Stalinist repressions in Azerbaijan

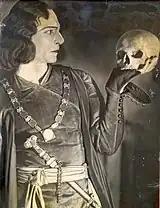
Abbas Mirza Sharifzadeh playing Hamlet, 1926

Ahmet Javad, a poet, translator, member of AWU, and professor, is known for writing the lyrics of the Azerbaijani national anthem. After the establishment of the Soviet government, he served as the head of the Department of Public Education in Guba from 1920 to 1922. He was a teacher, associate professor, and head of the department of Azerbaijani and Russian languages at the Azerbaijan State Agricultural University in Ganja from 1930 to 1933. He worked as an editor in the translation department of the Azerbaijan State Publishing House in 1934 and headed the documentary film department at "Azerbaijanfilm" from 1935 to 1936. However, articles and denunciations written against him during these years led to his arrest on multiple occasions.